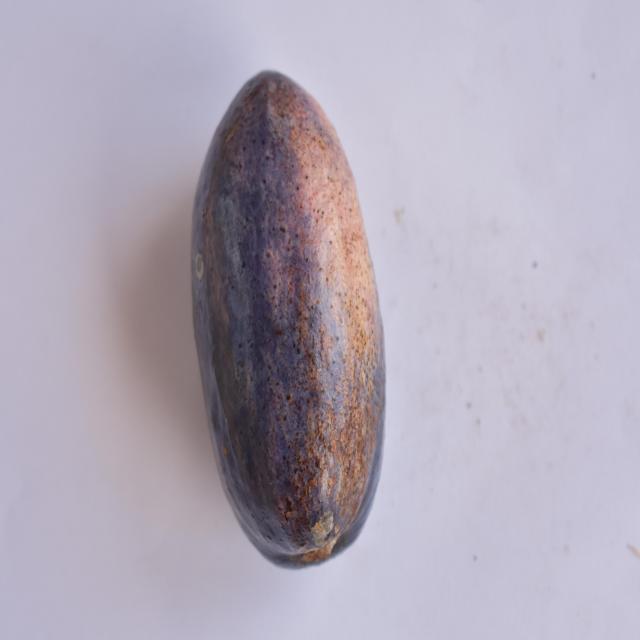
Plum grade: unaffected